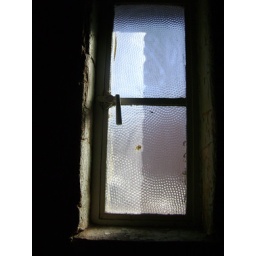
window detail in market space